The Irrigator

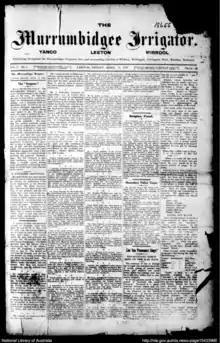
Front page of "The Murrumbidgee Irrigator" for its first issue on 23 April 1915

The Irrigator, formerly The Murrumbidgee Irrigator, is a weekly newspaper published in Leeton, New South Wales, Australia, since 1915.